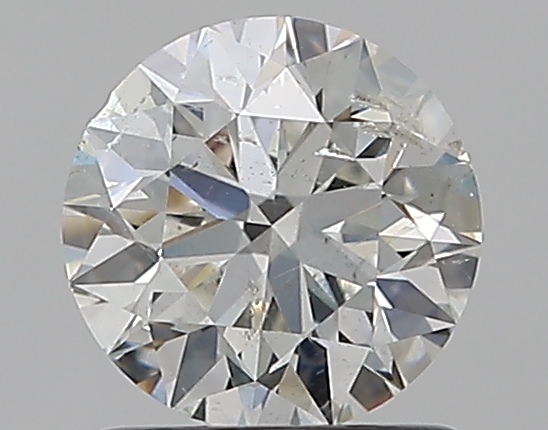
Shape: round
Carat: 1
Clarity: SI2
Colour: G
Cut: EX
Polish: EX
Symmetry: EX
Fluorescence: N
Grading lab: IGI
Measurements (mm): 6.38 x 6.34 x 4.01